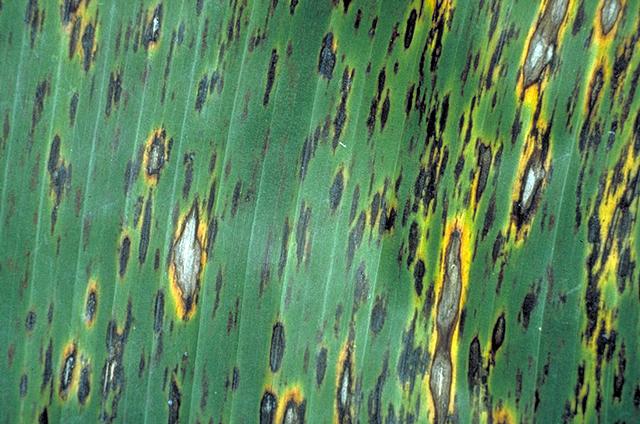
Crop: unknown
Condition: banana_banana_black_streak